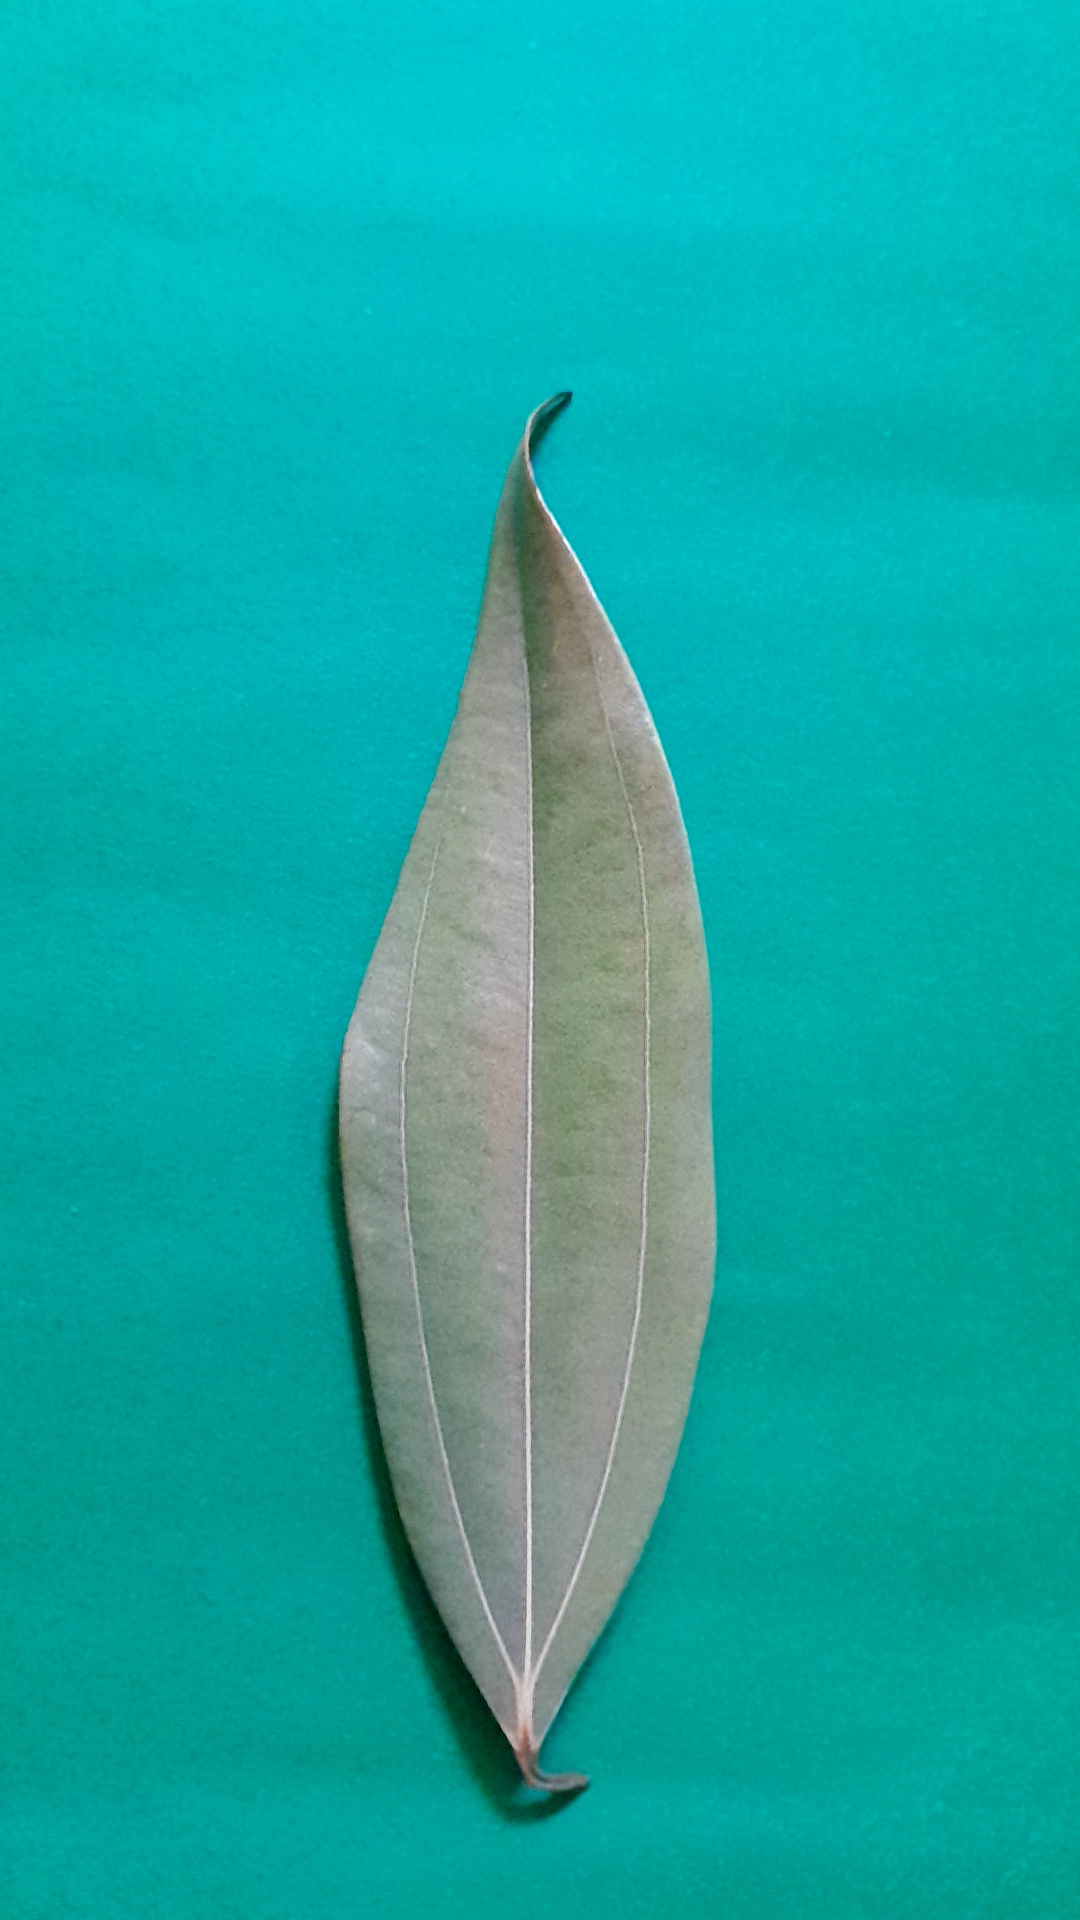
Label: Dry Leaf